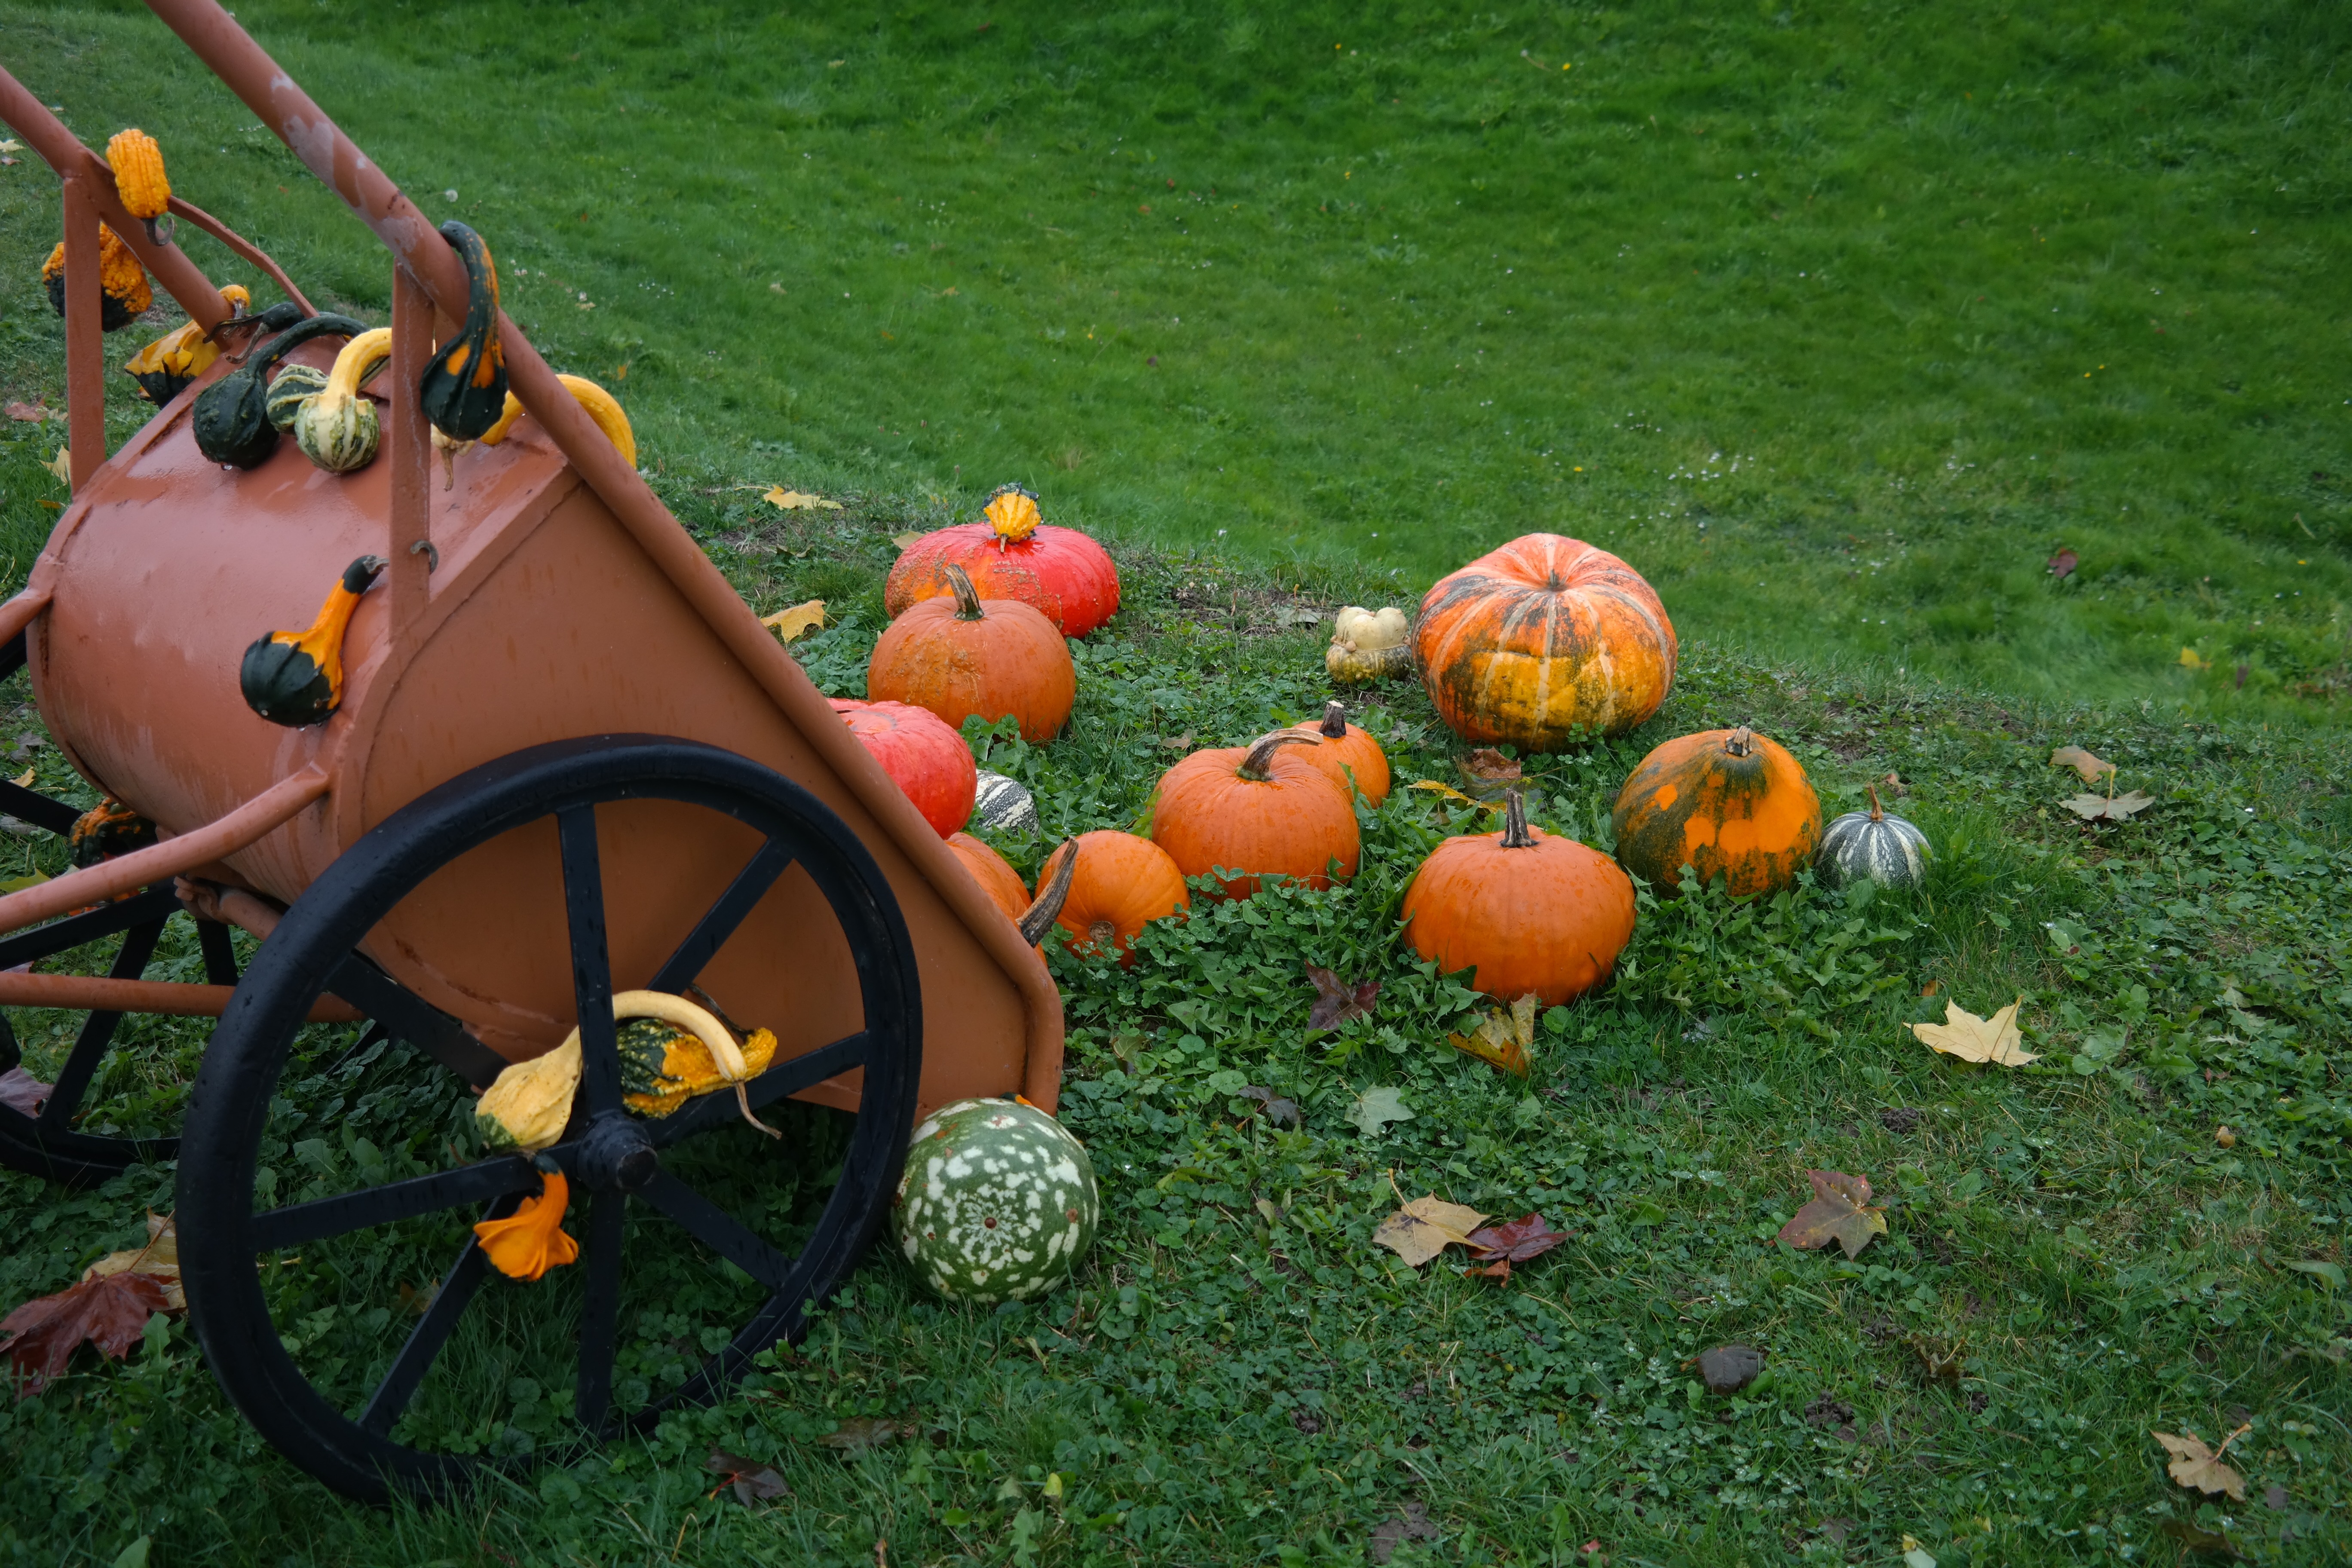
grass, farm, lawn, flower, food, produce, autumn, pumpkin, halloween, gourd, vegetables, charge, pumpkins, decorative squashes, autumn vegetables, wheelbarrow, pumpkin man, red zentner, pumpkin stack